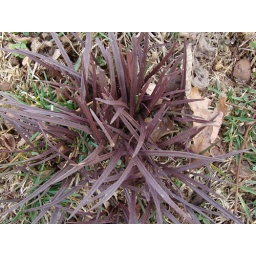
purple grass in the blue grass state...